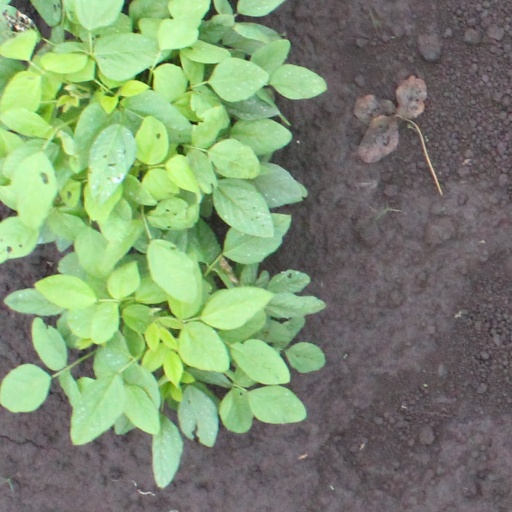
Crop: soybean